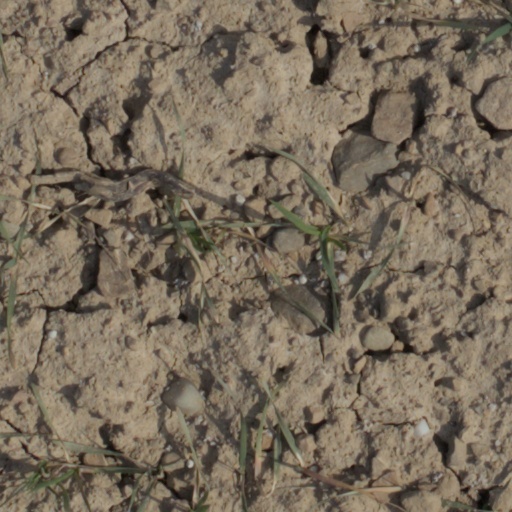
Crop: wheat